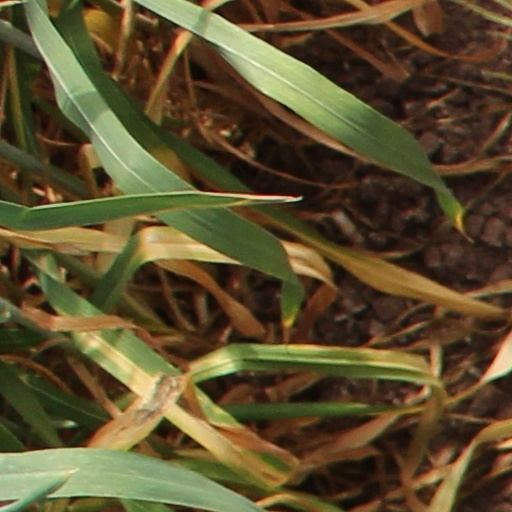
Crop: wheat